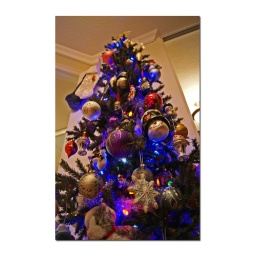
Finished tree in blue